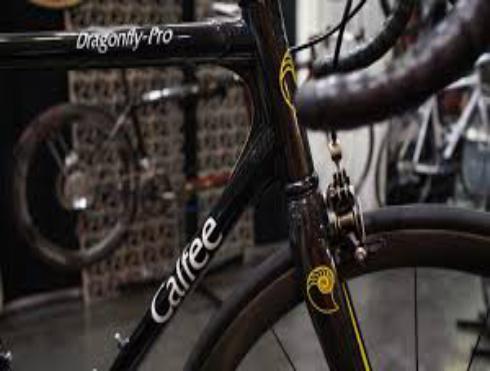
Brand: calfee design
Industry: Food